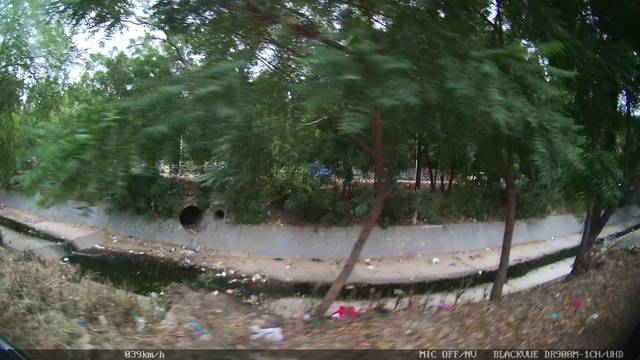
Region: Colombia
Coordinates: 7.91, -72.496